Göran Lindblad (politician)

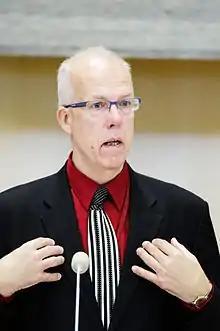

Lars Göran Axel Lindblad (born 12 January 1950 Gothenburg) is a Swedish politician and member of the Moderate Party. He served as a member of the Swedish parliament 1997–2010, representing the constituency of Gothenburg. He served as a replacement member of parliament 1993–1997, and again since 2010. Lindblad has chaired the Swedish delegation to the Parliamentary Assembly of the Council of Europe (PACE) and served as Vice President of PACE as well as chair of the Political Affairs Committee. He was a member of the Parliamentary Assembly 2004–2010. In October 2011, he was elected President of the Platform of European Memory and Conscience.